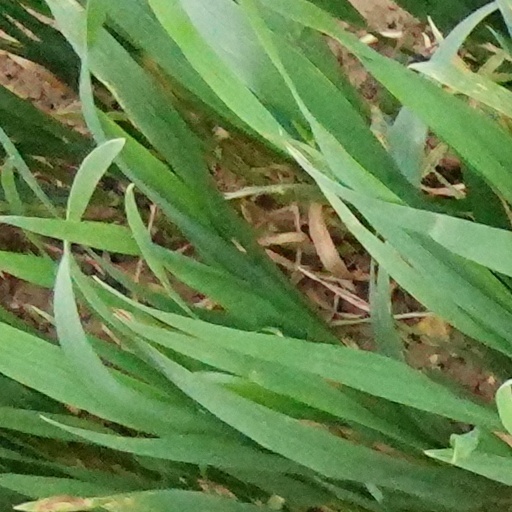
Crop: wheat